Andrei Zyuzin

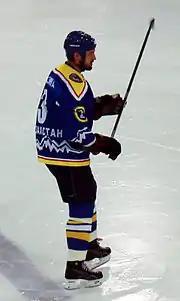

On June 22, 2007, Andrei Zyuzin was traded to the Chicago Blackhawks along with Steve Marr for defenceman Adrian Aucoin and the Blackhawks' seventh round pick in the 2007 NHL Entry Draft. After playing 32 games for the Blackhawks, Zyuzin left the NHL, signing with St. Petersburg SKA of the Kontinental Hockey League.